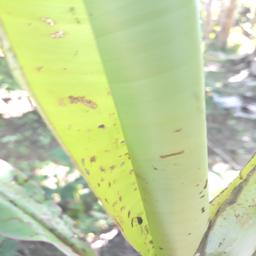
Label: BANANA APHIDS